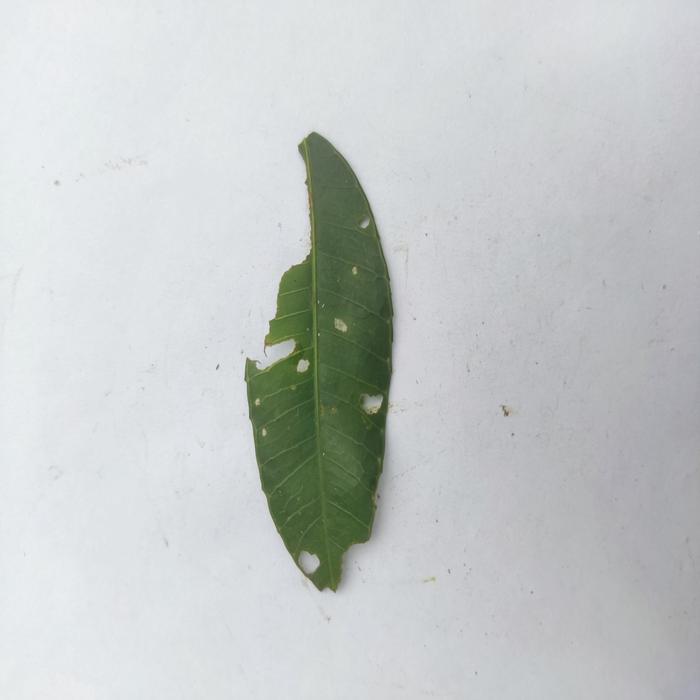
Crop: Hog Plum
Leaf condition: Caterpillars_Infestation